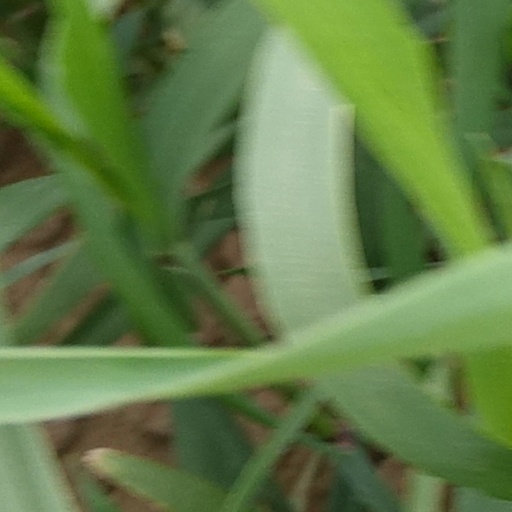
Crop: wheat